Hanover Street (film)

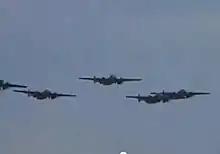
All five B-25s in "Hanover Street" were staged in formation for the opening raid sequence; the first time since "Catch 22" in 1970 that a massed aerial sequence of B-25s was filmed.

The aerial sequences were mostly filmed at the by then-disused Bovingdon airfield using five North American B-25 Mitchell bombers flown over to England from USA specially for the filming. Scenes showing the B25s flying through flak on the bombing run were filmed at Little Rissington, the simulated flak bursts being provided by current British AA gunners.